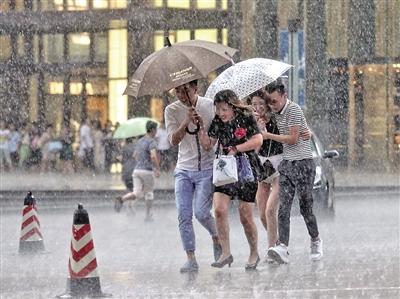
Weather: rain or strom